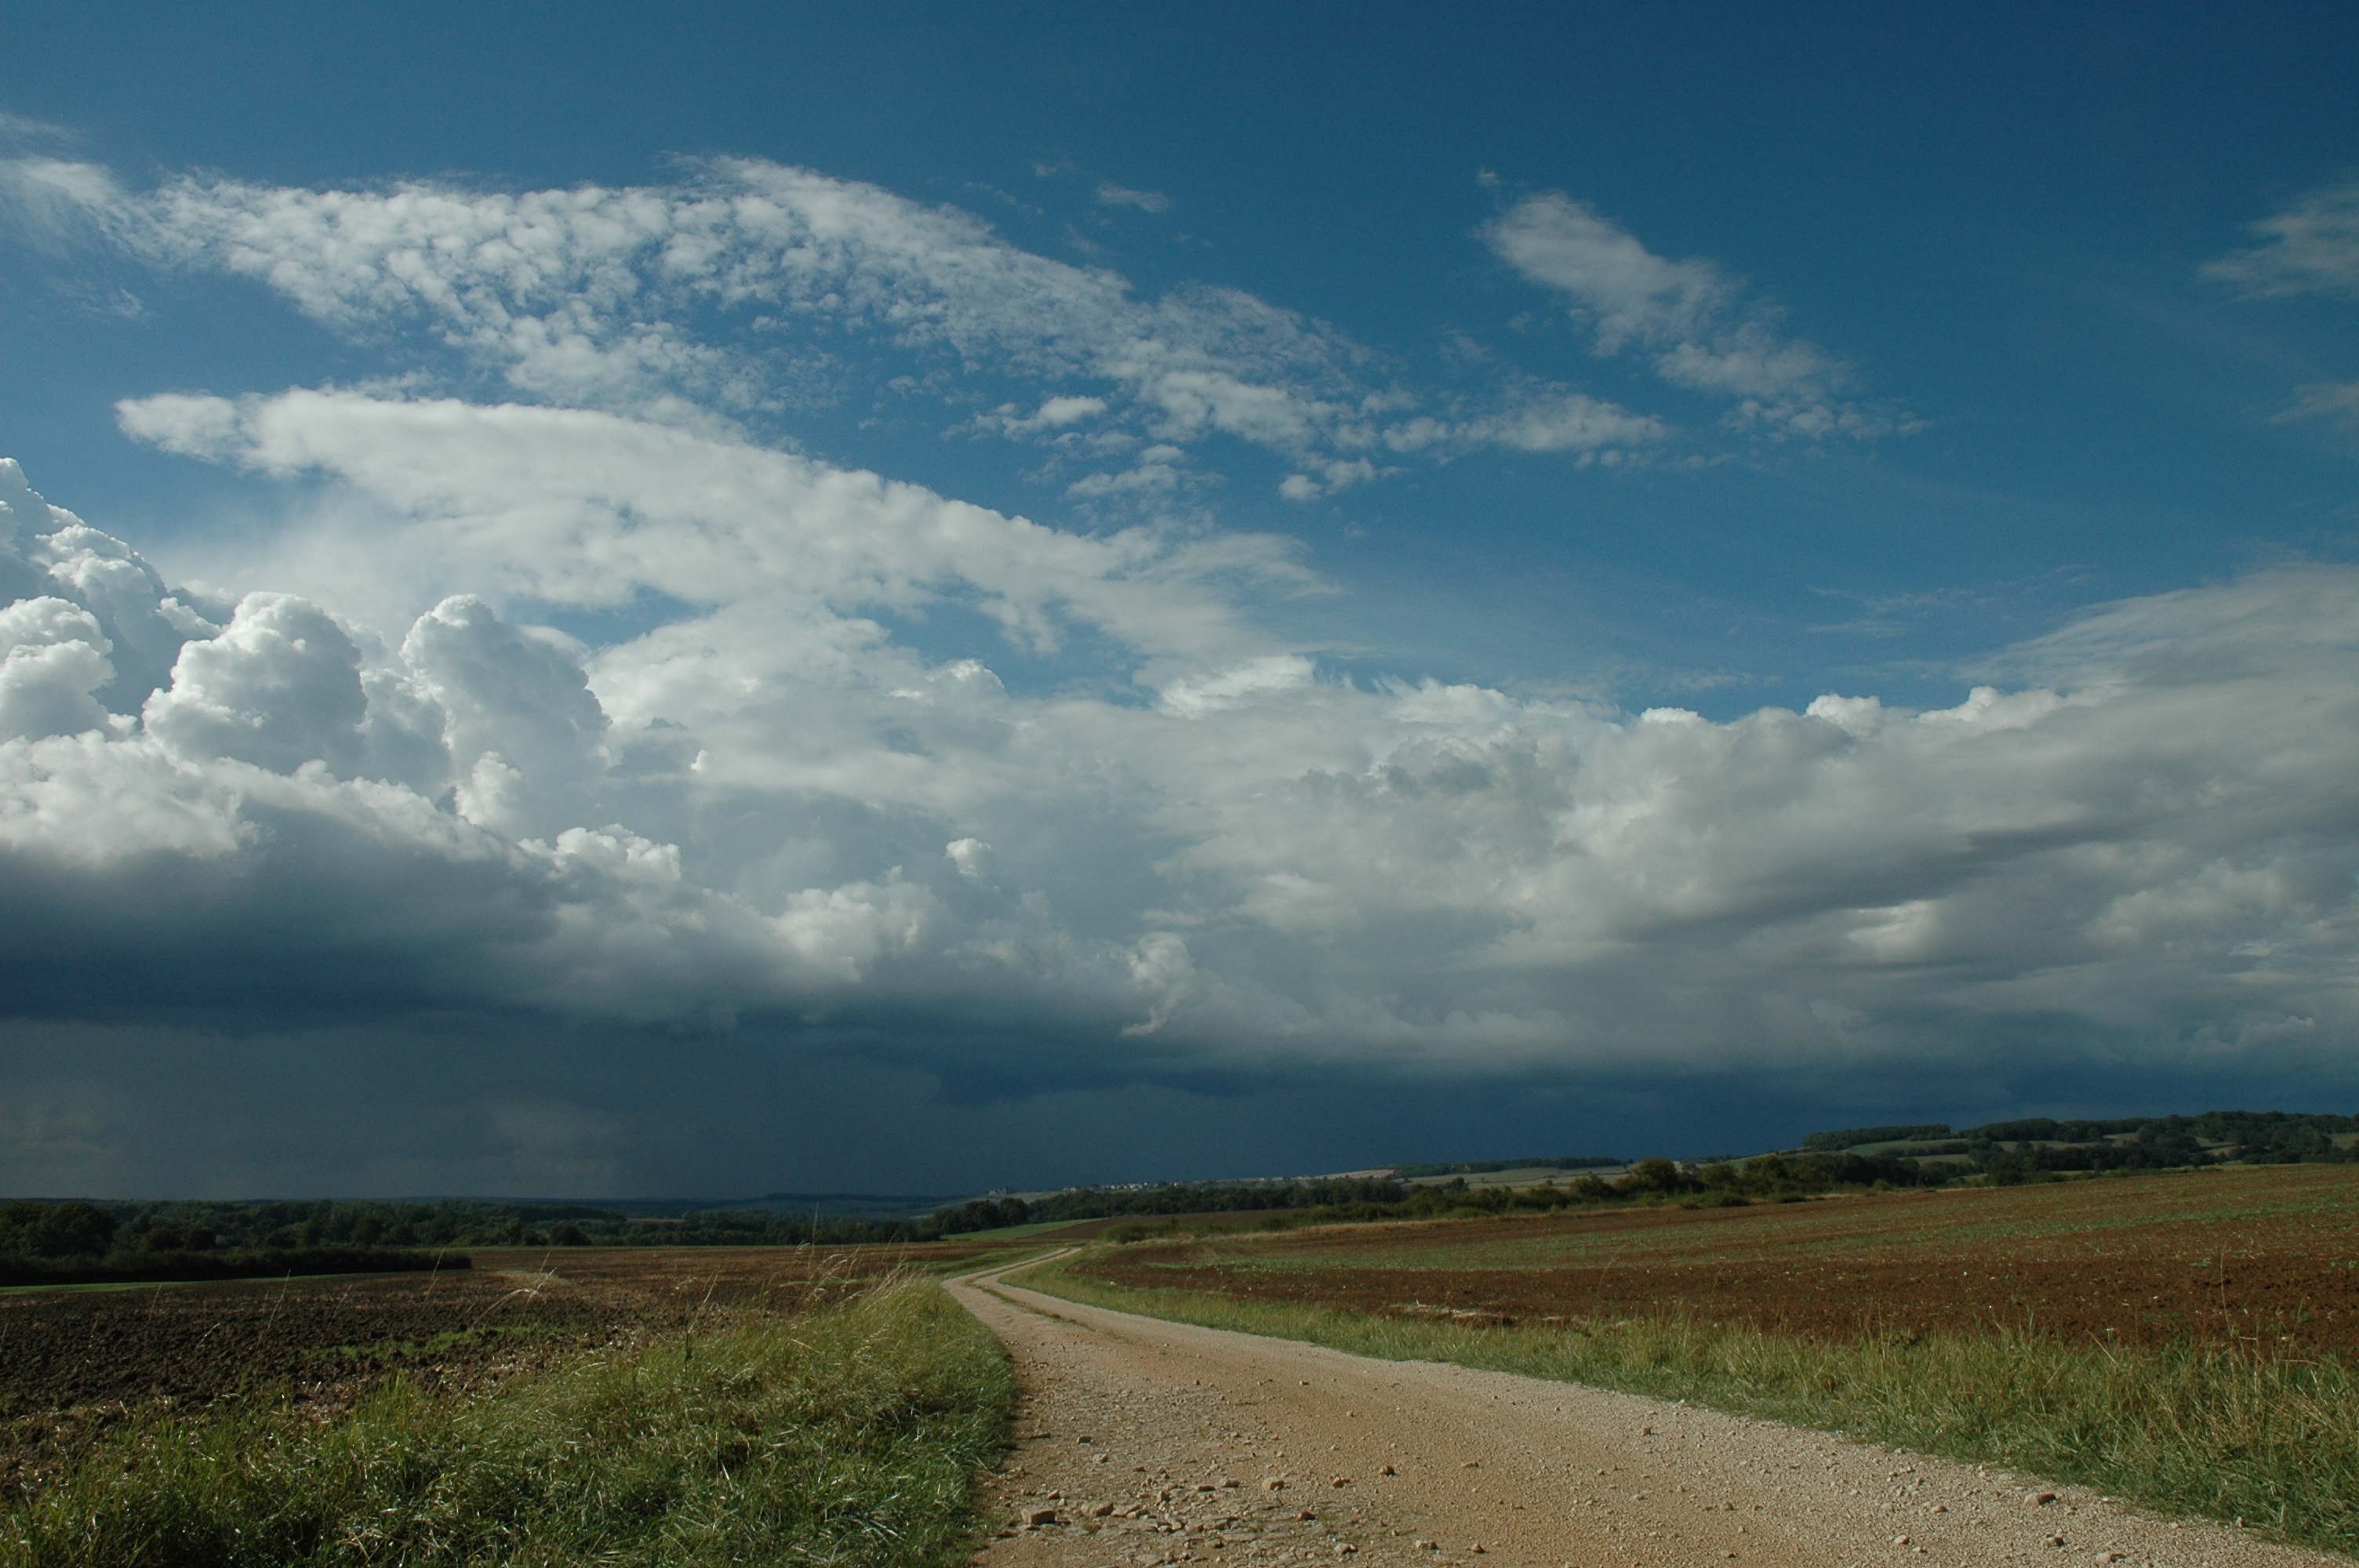
landscape, grass, horizon, cloud, sky, road, trail, field, meadow, prairie, hill, view, highway, summer, cumulus, plain, clouds, grassland, thunderstorm, plateau, steppe, rural area, meteorological phenomenon